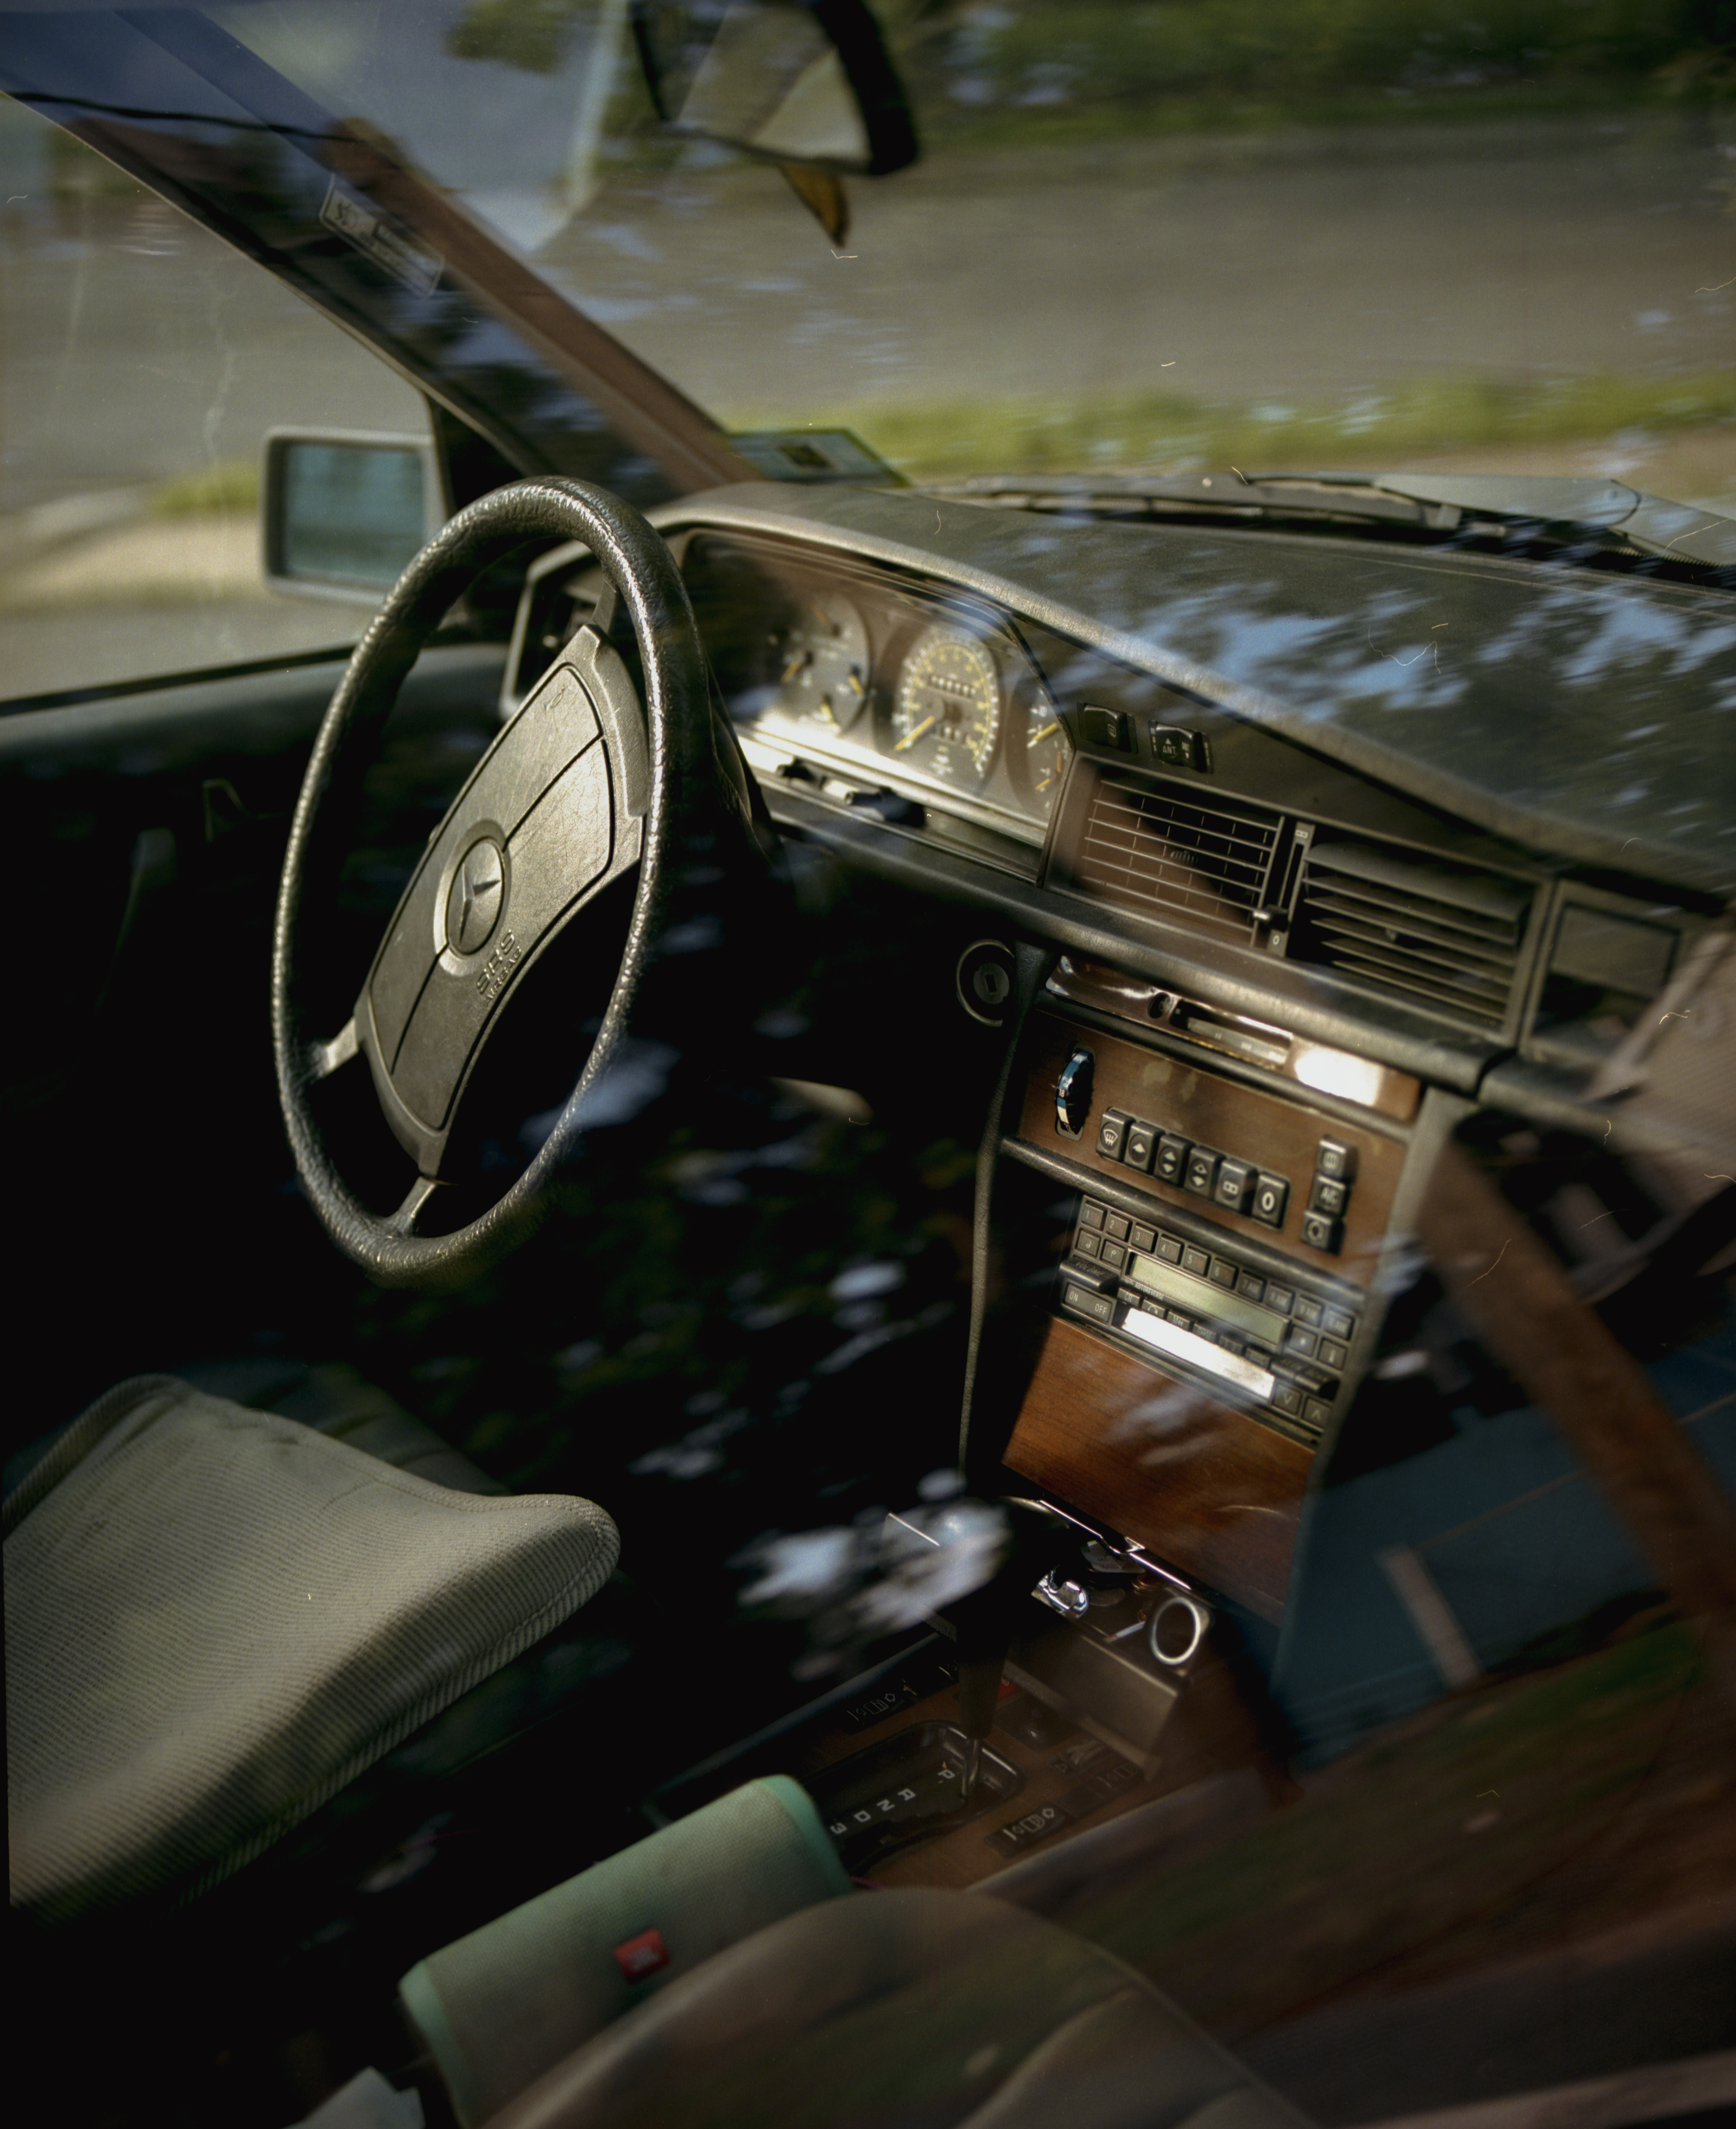
land vehicle, vehicle, car, steering wheel, steering part, sedan, coupe, classic car